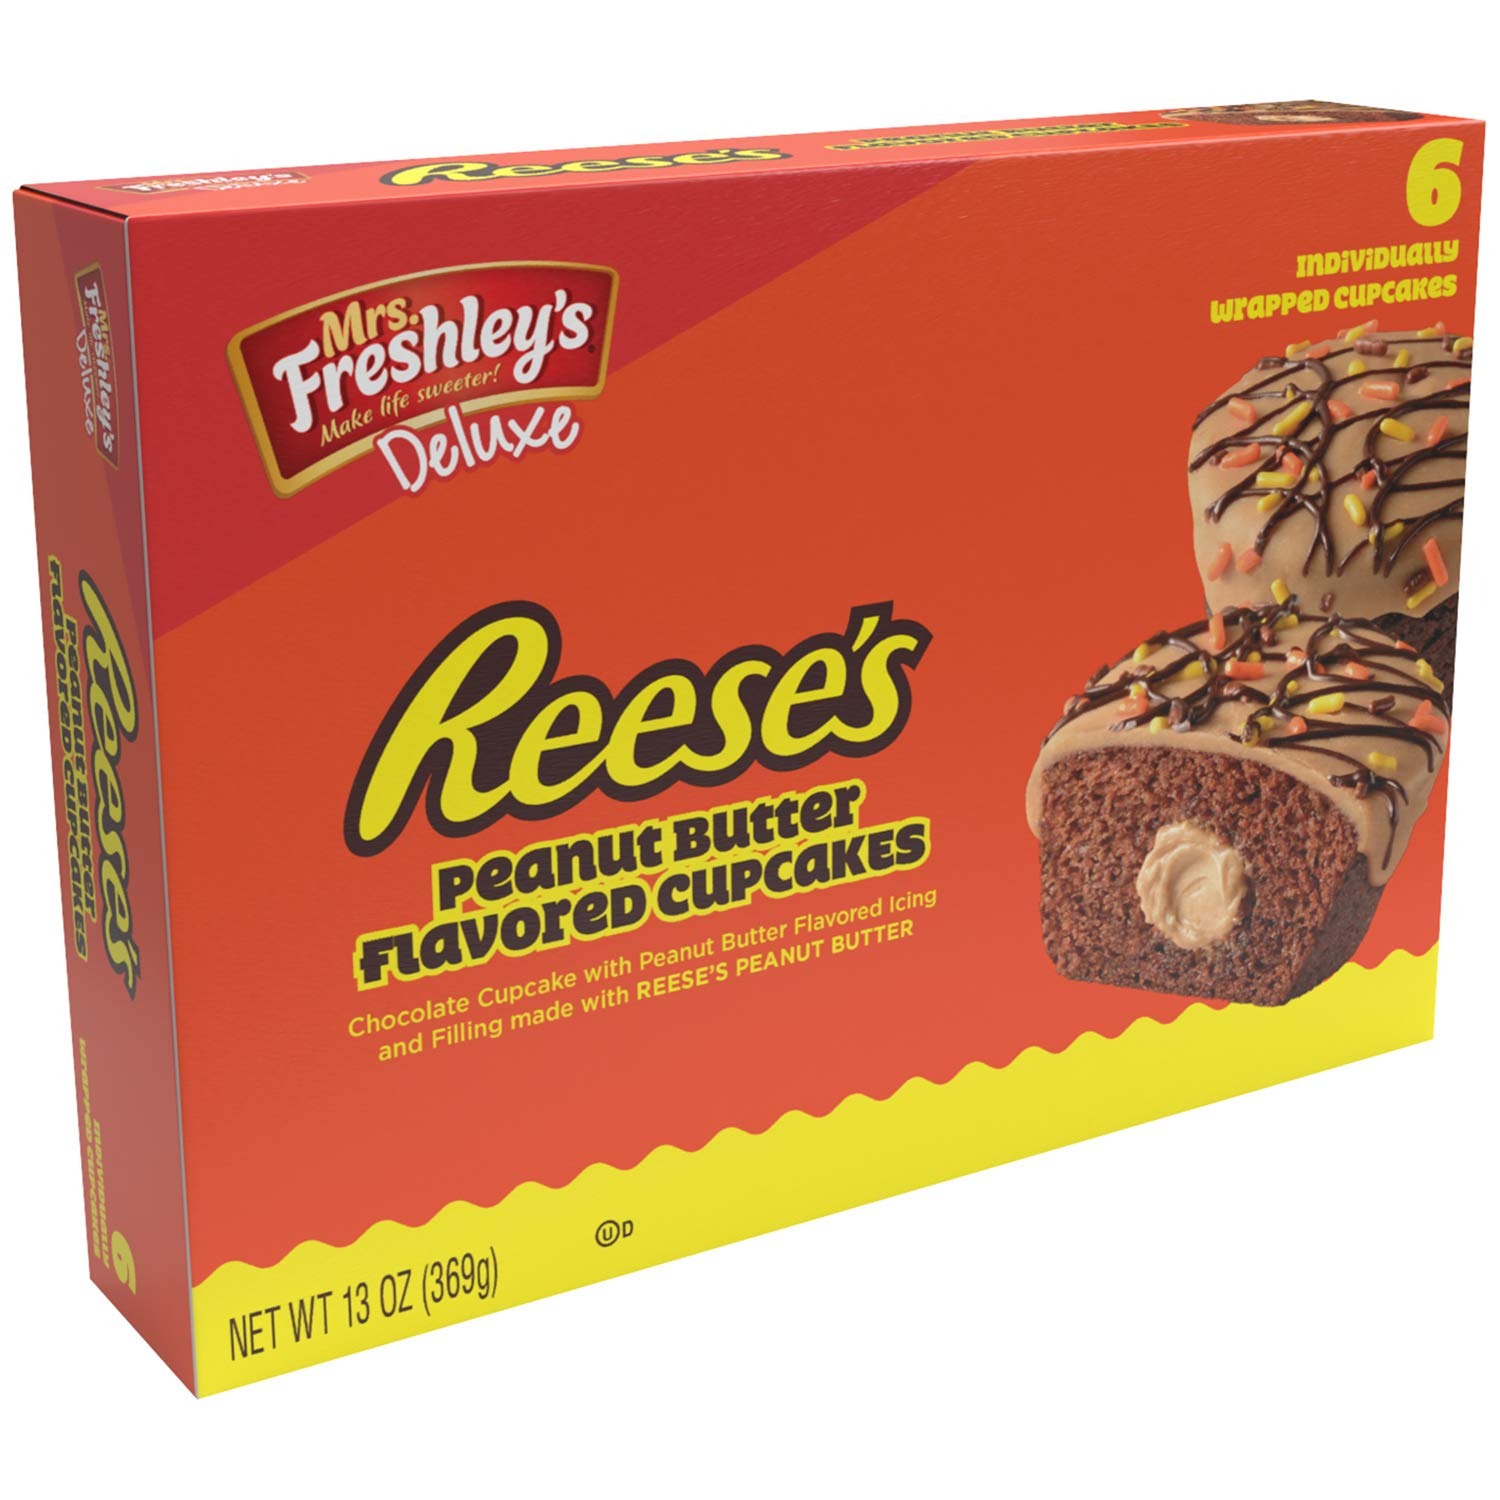
Item Name: Mrs. Freshley's Deluxe Reese's Peanut Butter Flavored Cupcakes, 13oz Package
Bullet Point 1: You'll get one box of six Mrs. Freshley's deluxe Reese's peanut butter flavored cupcakes
Bullet Point 2: Rich chocolate cupcakes filled with delicious Reese's peanut butter flavored creme and topped with peanut butter flavored icing and sprinkles
Bullet Point 3: A rich, sweet, and satisfying way to celebrate snack time
Bullet Point 4: Individually wrapped snack cakes are easy to grab and go, pack into backpacks or keep on hand for a late night treat
Bullet Point 5: Work hard. Snack Harder. Mrs. Freshley's has made life sweeter for more than 25 years
Value: 13.0
Unit: Ounce

Price: 3.69